The Horla

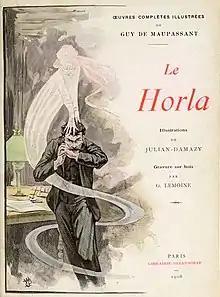
Cover of the 1908 edition, illustrated by William Julian-Damazy

"The Horla" (French: "Le Horla") is an 1887 short horror story written in the style of a journal by the French writer Guy de Maupassant, after an initial (much shorter) version published in the newspaper "Gil Blas", October 26, 1886.